Hercules monument (Kassel)

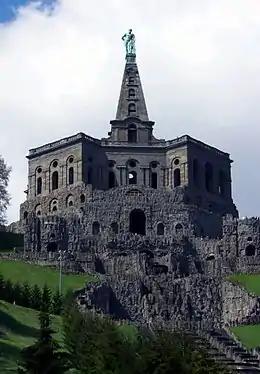
The Hercules – the Kassel landmark

The complete structure (Octagon and Cascades) are made of Tuff sourced from quarries nearby. This soft material has the advantage of good workability, but weathers quickly, particularly by frost-related erosion. This rapid weathering process has been a structural issue for the statue.